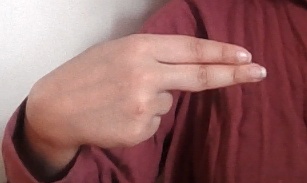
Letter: ain